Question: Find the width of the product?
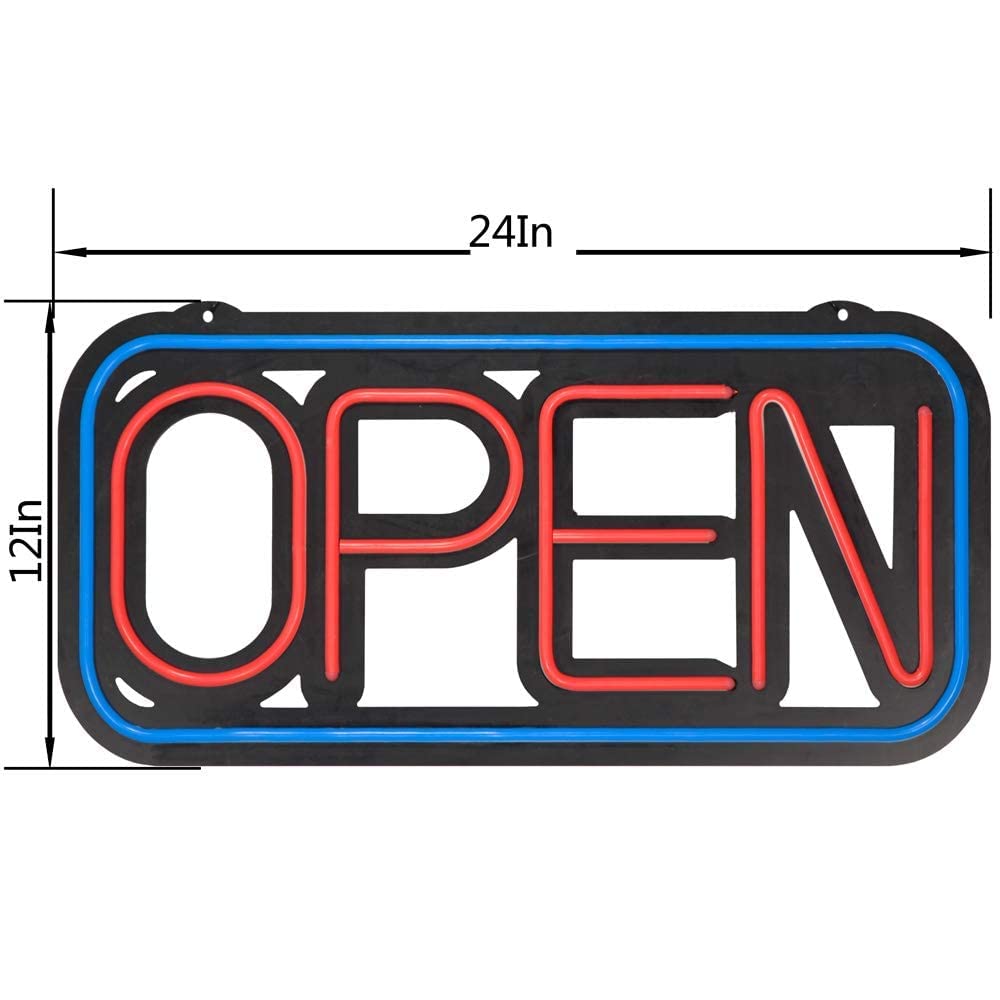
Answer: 24.0 inch